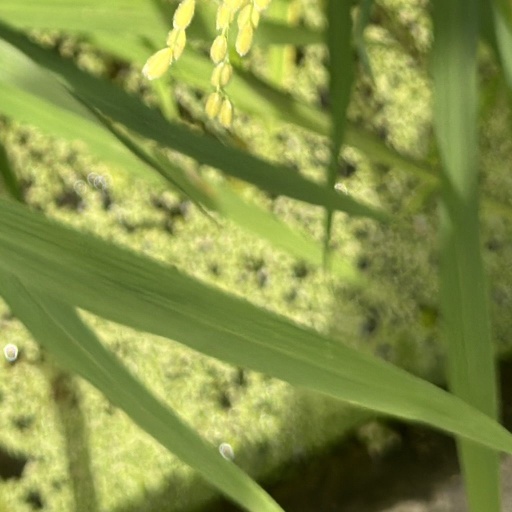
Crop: rice